International relations theory

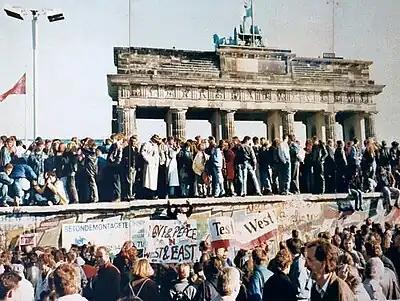
The standing of constructivism as an international relations theory increased after the fall of the Berlin Wall (pictured) and Communism in Eastern Europe as this was something not predicted by the existing mainstream theories.

Constructivism or social constructivism has been described as a challenge to the dominance of neo-liberal and neo-realist international relations theories. Michael Barnett describes constructivist international relations theories as being concerned with how ideas define international structure, how this structure defines the interests and identities of states and how states and non-state actors reproduce this structure. The key element of constructivism is the belief that "International politics is shaped by persuasive ideas, collective values, culture, and social identities." Constructivism argues that international reality is socially constructed by cognitive structures, which give meaning to the material world. Whereas rational choice approaches assume that actors follow a "logic of consequences", constructivist perspectives suggest that they adhere to a "logic of appropriateness". The theory emerged from debates concerning the scientific method of international relations theories and theories role in the production of international power. Emanuel Adler states that constructivism occupies a middle ground between rationalist and interpretative theories of international relations.